Byureghavan

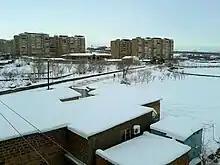
Byureghavan in January 2016

Byureghavan is built on Kotayk plateau on the left side of Hrazdan gorge, at a height of above sea level. It is dominated by the Gutanasar volcano of Gegham mountains and Mount Hatis from the east. The town itself is surrounded by many other municipalities, including the village of Nurnus from the north, the village of Arzni from the south, the village of Nor Geghi from the west, and the town of Nor Hachn from the southwest.